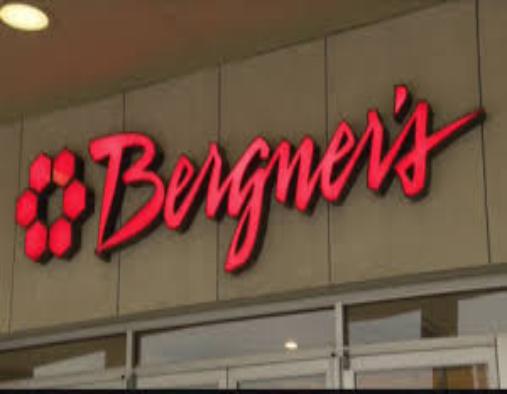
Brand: Bergner's
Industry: Others